List of Scotland international footballers (4–9 caps)

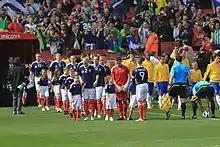
The Scotland players (in blue) come onto the pitch for a friendly against Brazil in 2011

The Scotland national football team is the joint-oldest international football team, having played in the first official international match, a goalless draw on 30 November 1872 against England. Since then, the team has established a long-standing rivalry with England, particularly in the annual British Home Championship, which Scotland won 24 times outright and shared a further 17 times. The team has enjoyed less success in continental and global competition. Even though Scotland has participated in eight FIFA World Cup and three UEFA European Championship final tournaments, the team has never progressed beyond the first round of any major tournament.